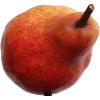
Label: red_pear